Teck-Hua Ho

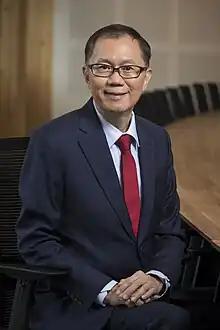
Ho in 2023

Teck-Hua Ho is the fifth president of the Nanyang Technological University, Singapore (NTU). He is also a Distinguished University Professor at NTU Singapore. Prior to joining NTU, he was the senior deputy president and provost at the National University of Singapore (NUS), and the William Halford Jr. Family Professor of Marketing at the Haas School of Business (University of California, Berkeley). Since July 2017, he has been the founding executive chairman of AI Singapore, a national research and development programme.